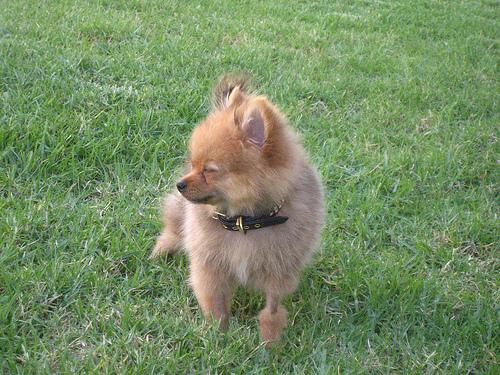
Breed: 1936-n000005-Pomeranian